Ḱafa

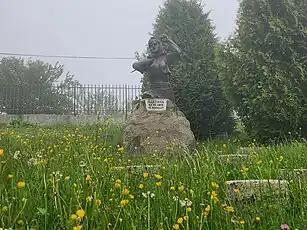
Statue of Sulltana, the local heroine of Qafa.

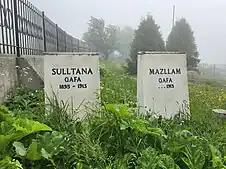
Graves of Sulltana and her father Mazllam, in Qafa.

According to the 2002 census, the village had a total of 5 inhabitants. Ethnic groups in the village include: